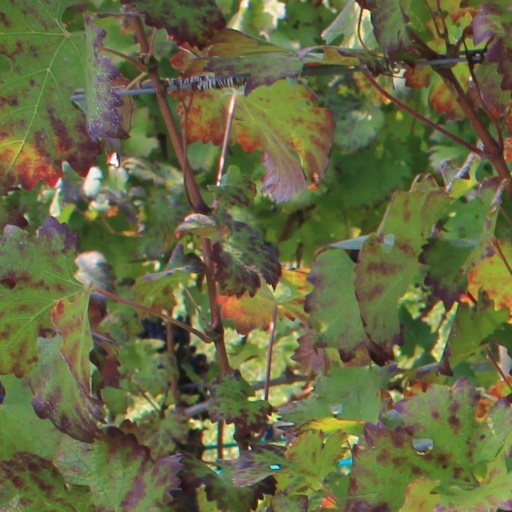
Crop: grape